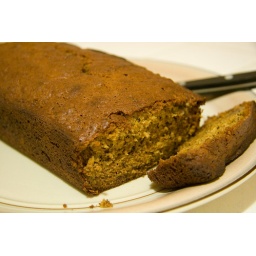
green curry banana bread (inspired by a milk bar creation)